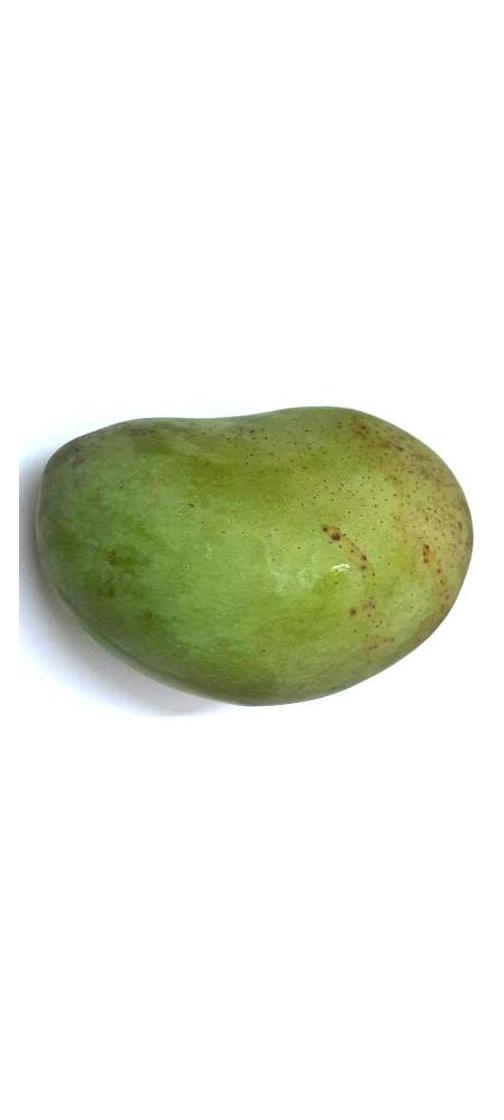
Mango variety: Fazli Shurmai